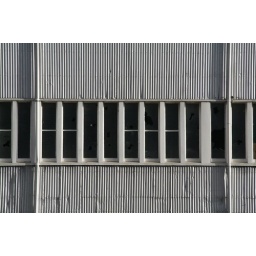
Broken windows of a factory building near the Port of Napier, New Zealand